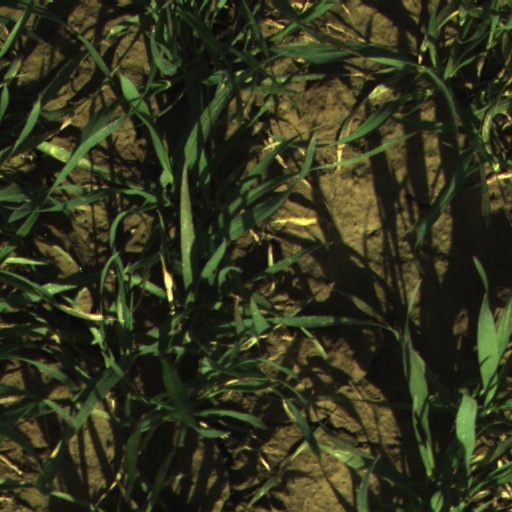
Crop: wheat